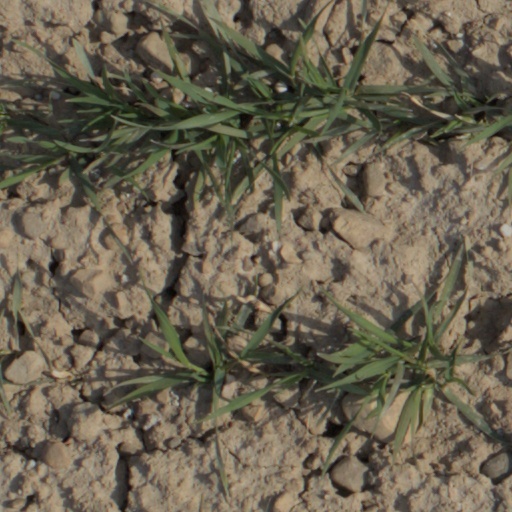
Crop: wheat